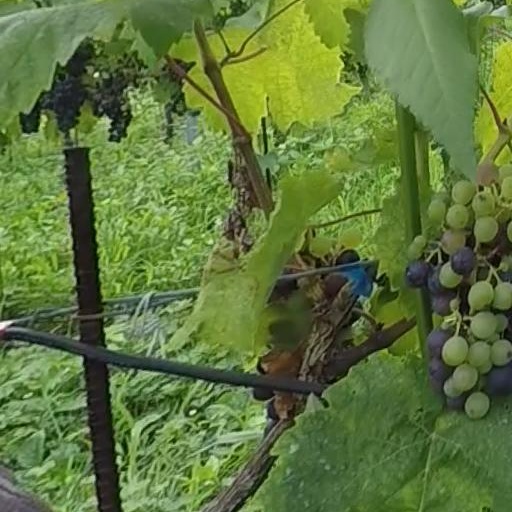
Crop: grape